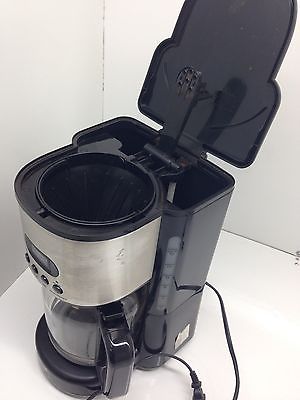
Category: coffee maker